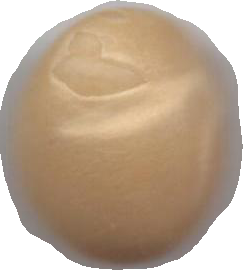
Variety: Dega